Patrick Hughes (artist)

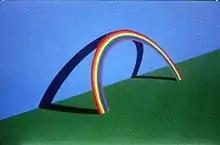
Patrick Hughes. "Leaning on a Landscape", 1979, print

Patrick Hughes (born 20 October 1939) is a British artist working in London. He is the creator of "reverspective", an optical illusion on a three-dimensional surface where the parts of the picture which seem farthest away are actually physically the nearest.